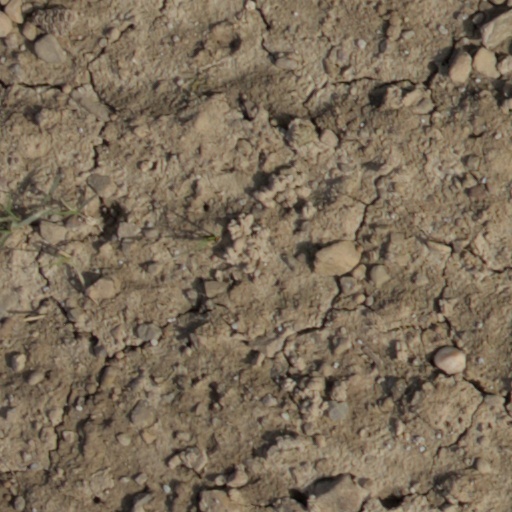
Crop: wheat